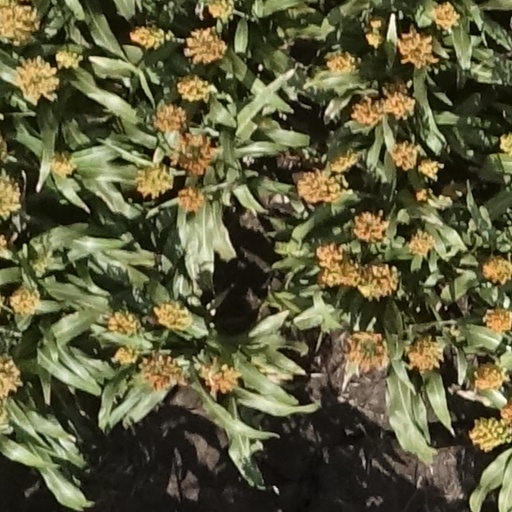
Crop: sorghum